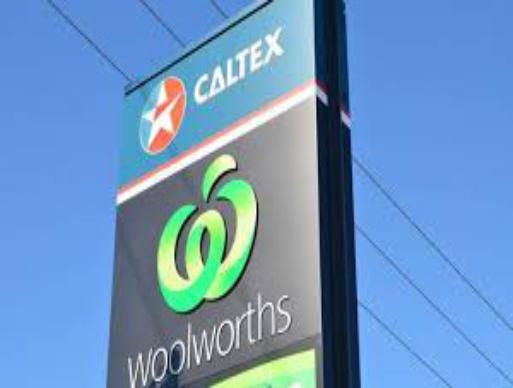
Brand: caltex woolworths
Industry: Others